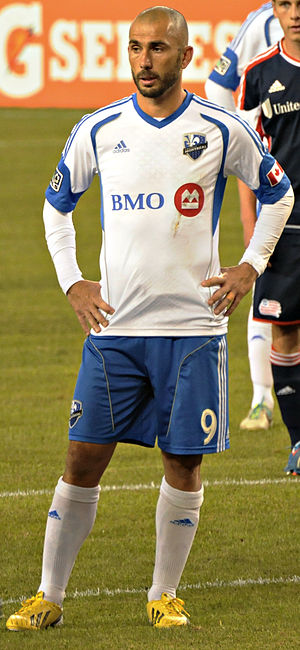
Marco Di Vaio
Marco Di Vaio er en italiensk tidligere fodboldspiller. Han spillede gennem karrieren for blandt andet Juventus, Valencia, Monaco og Genoa.